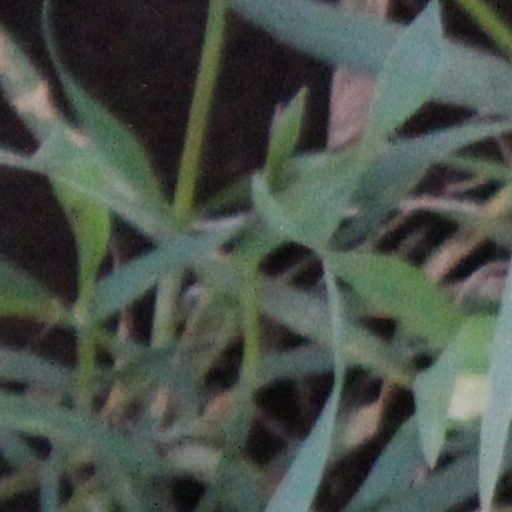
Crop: wheat